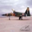
Label: airplane